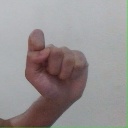
अक्षर: घ